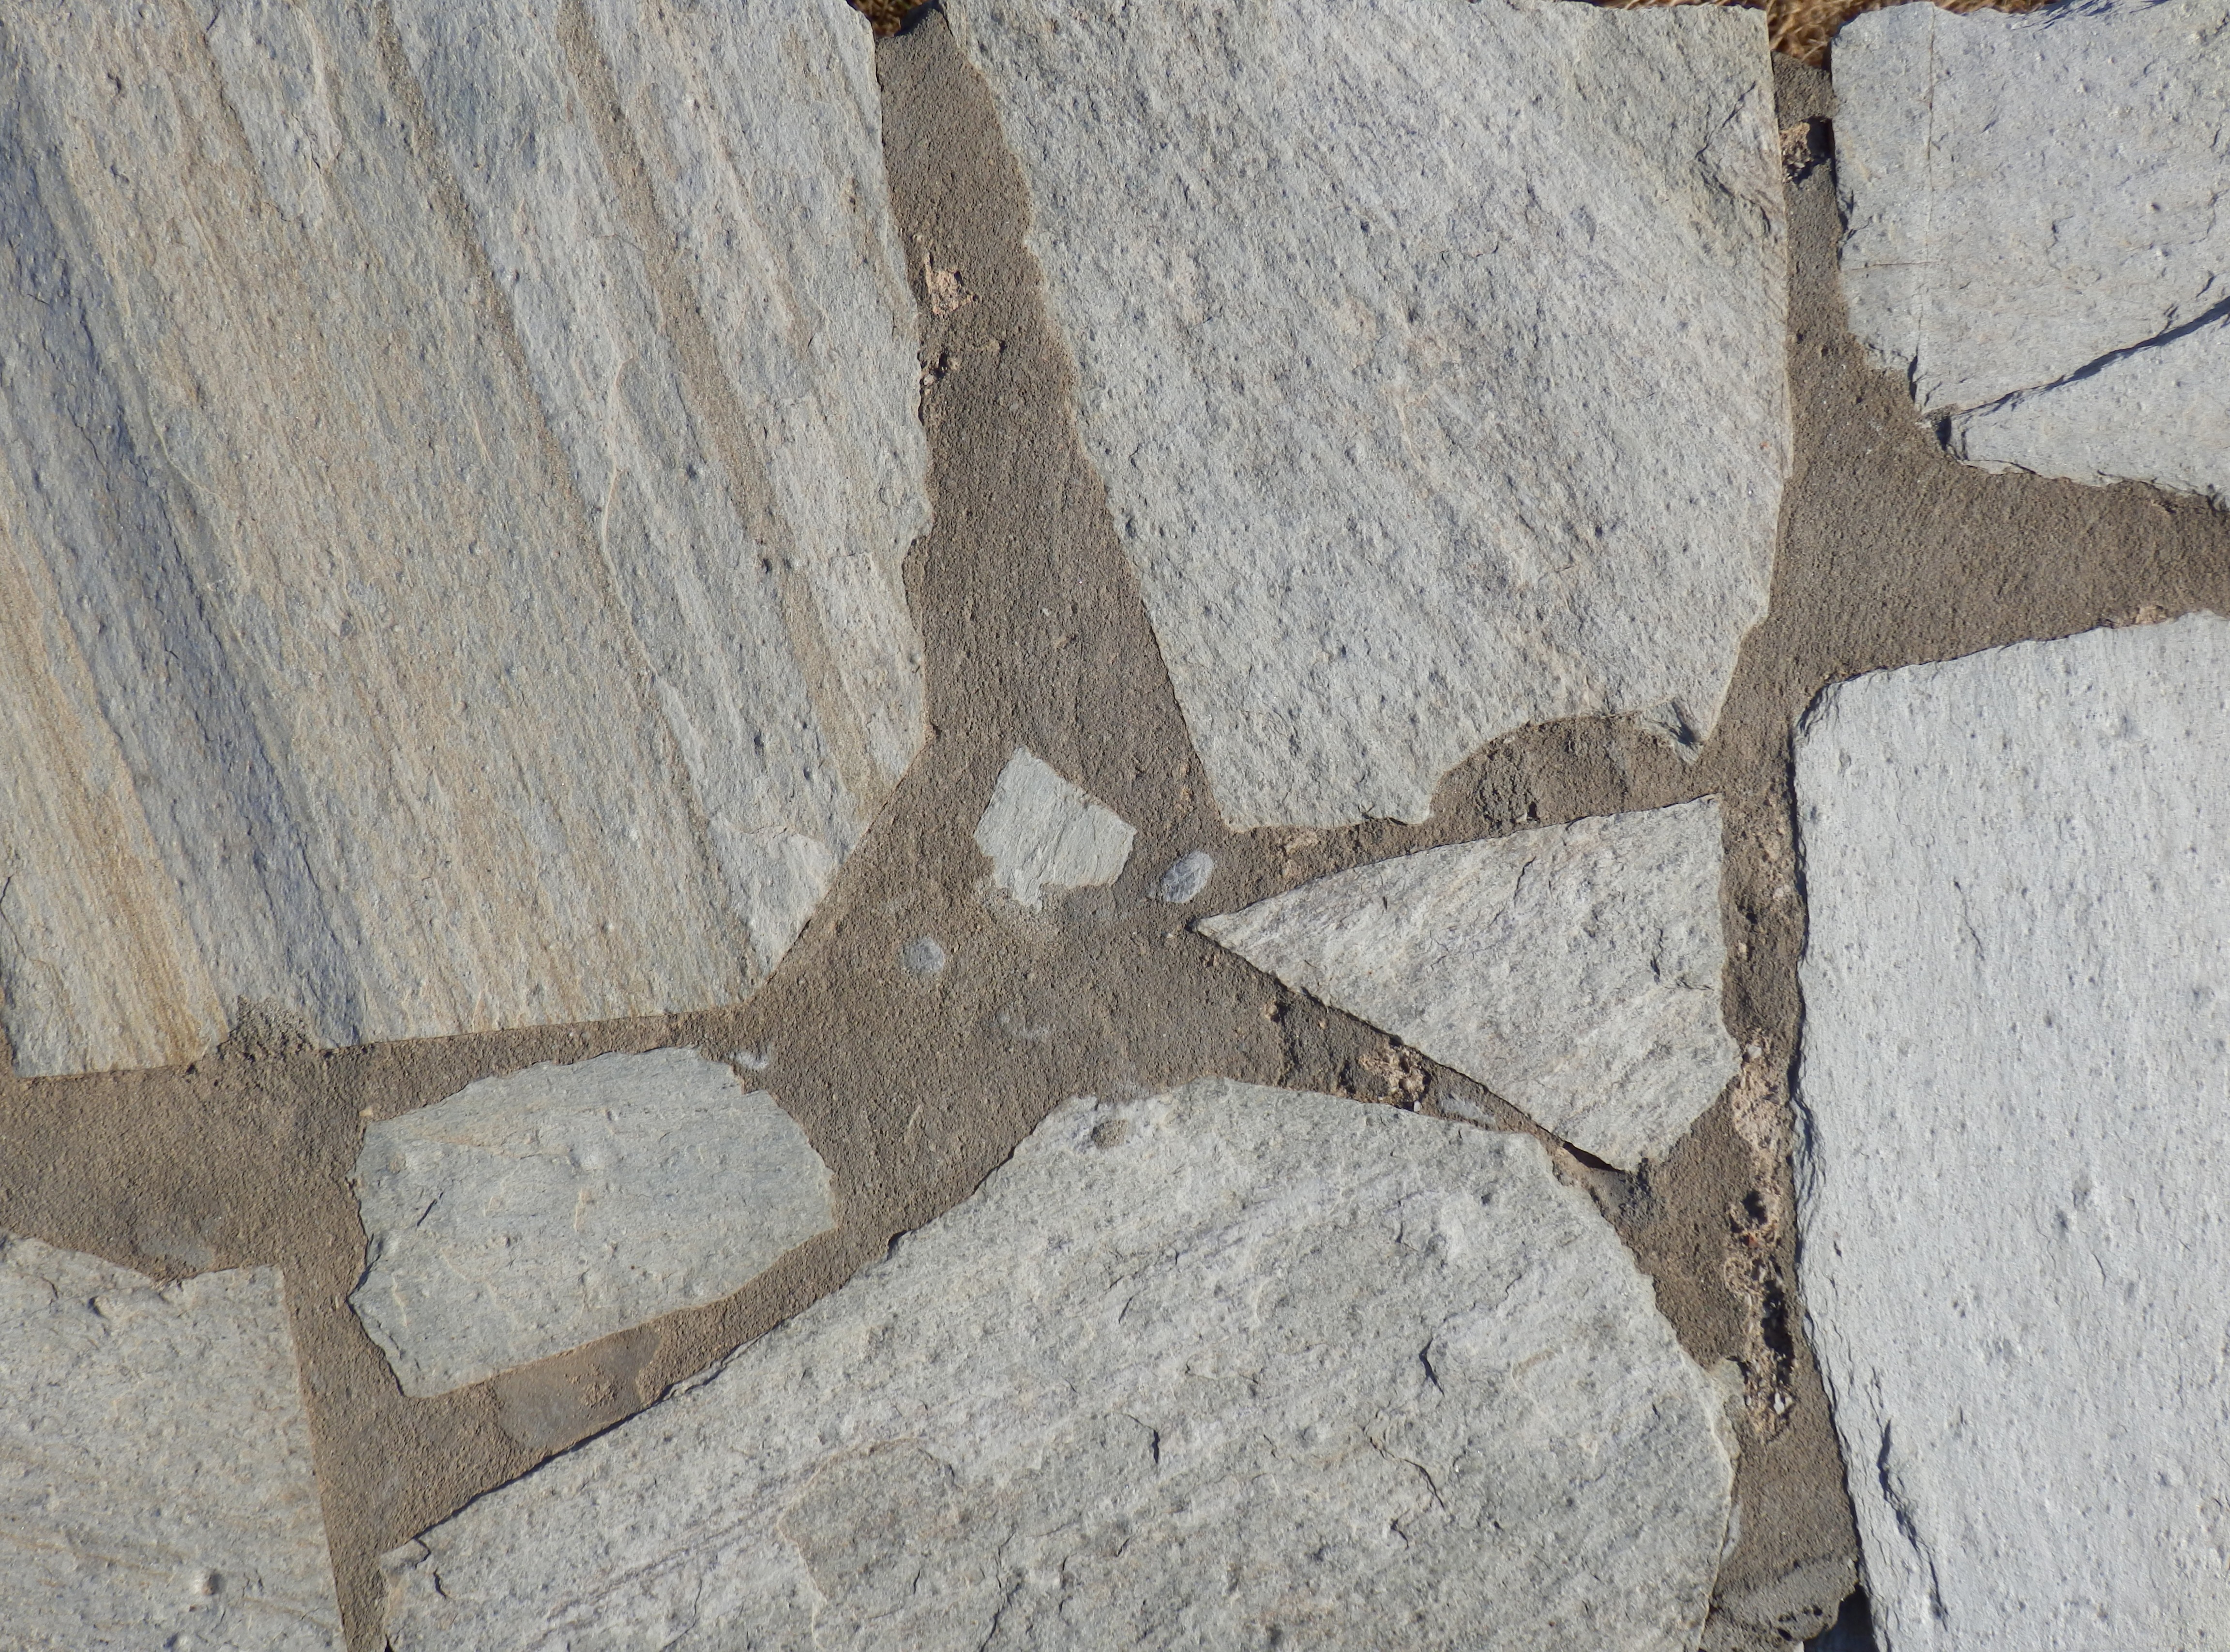
outdoor, rock, wood, texture, floor, wall, stone, rustic, smooth, soil, tile, exterior, stone wall, brick, material, concrete, surface, textured, backdrop, slabs, slab, flooring, road surface, flagstone